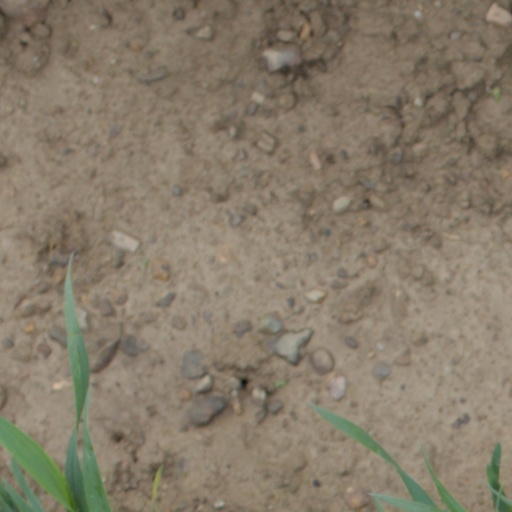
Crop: wheat